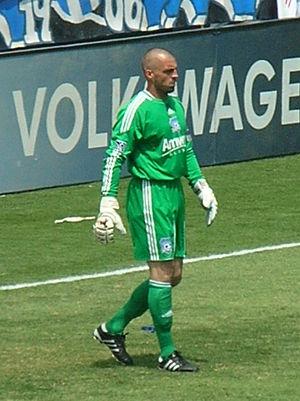
Jon Busch est un joueur international américain de soccer né le 18 août 1976 à New York dans le Queens. Il évolue au poste de gardien de but durant 13 saisons en MLS.